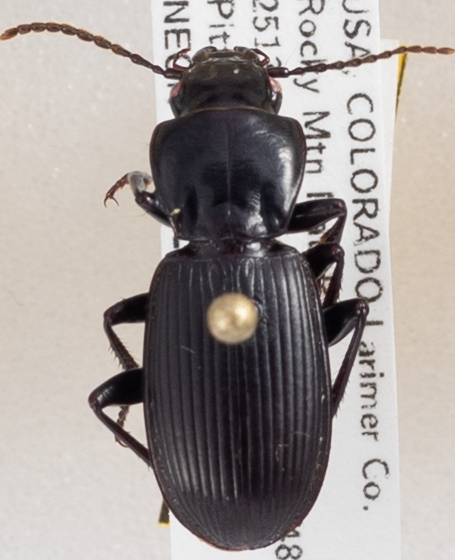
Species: Pterostichus protractus
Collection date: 2018-09-17
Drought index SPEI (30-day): -1.69
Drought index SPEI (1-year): -1.69
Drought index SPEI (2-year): -0.71